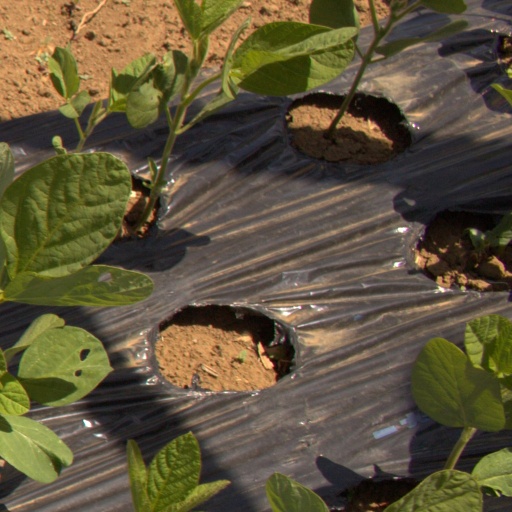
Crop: Jerusalem artichoke